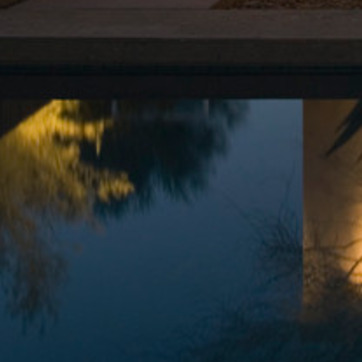
Material: water